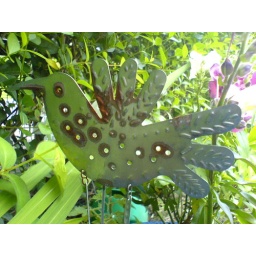
rusty bird lives in my garden